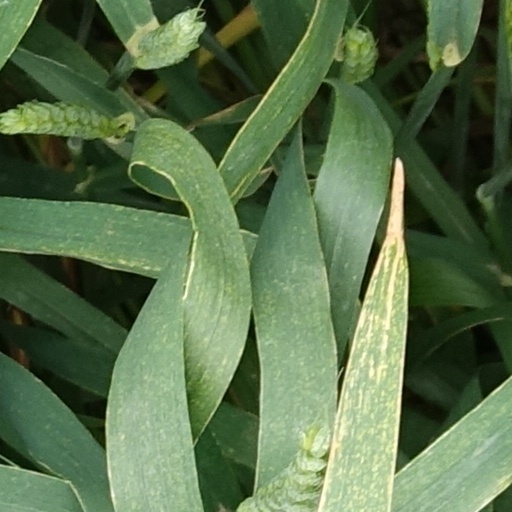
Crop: wheat